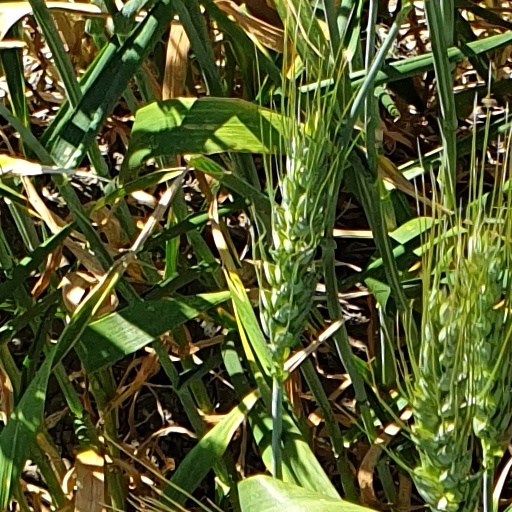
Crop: wheat